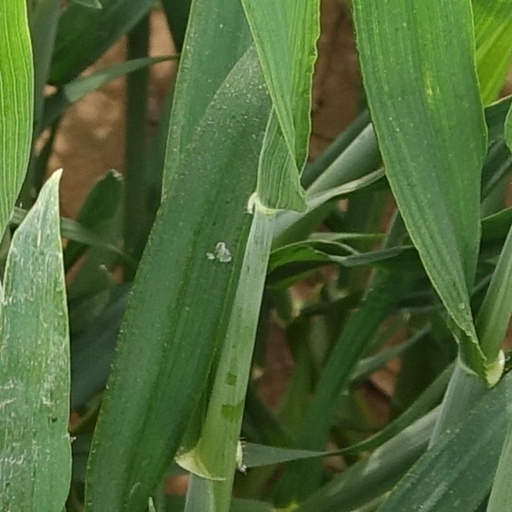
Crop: wheat